Paul Sablon

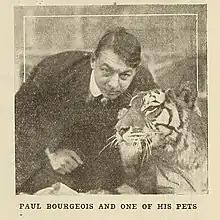
Paul Sablon aka Paul Bourgeois in "Motion Picture News", 1915

Paul Sablon (6 November 1888 – 3 November 1940), later Paul Bourgeois, was a Brussels-born actor, director, cinematographer, writer and animal trainer, who worked in the early film industry, including for Pathé Frères in Europe and Universal in the United States.